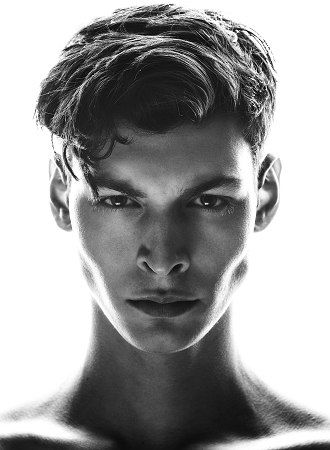
Gender: men